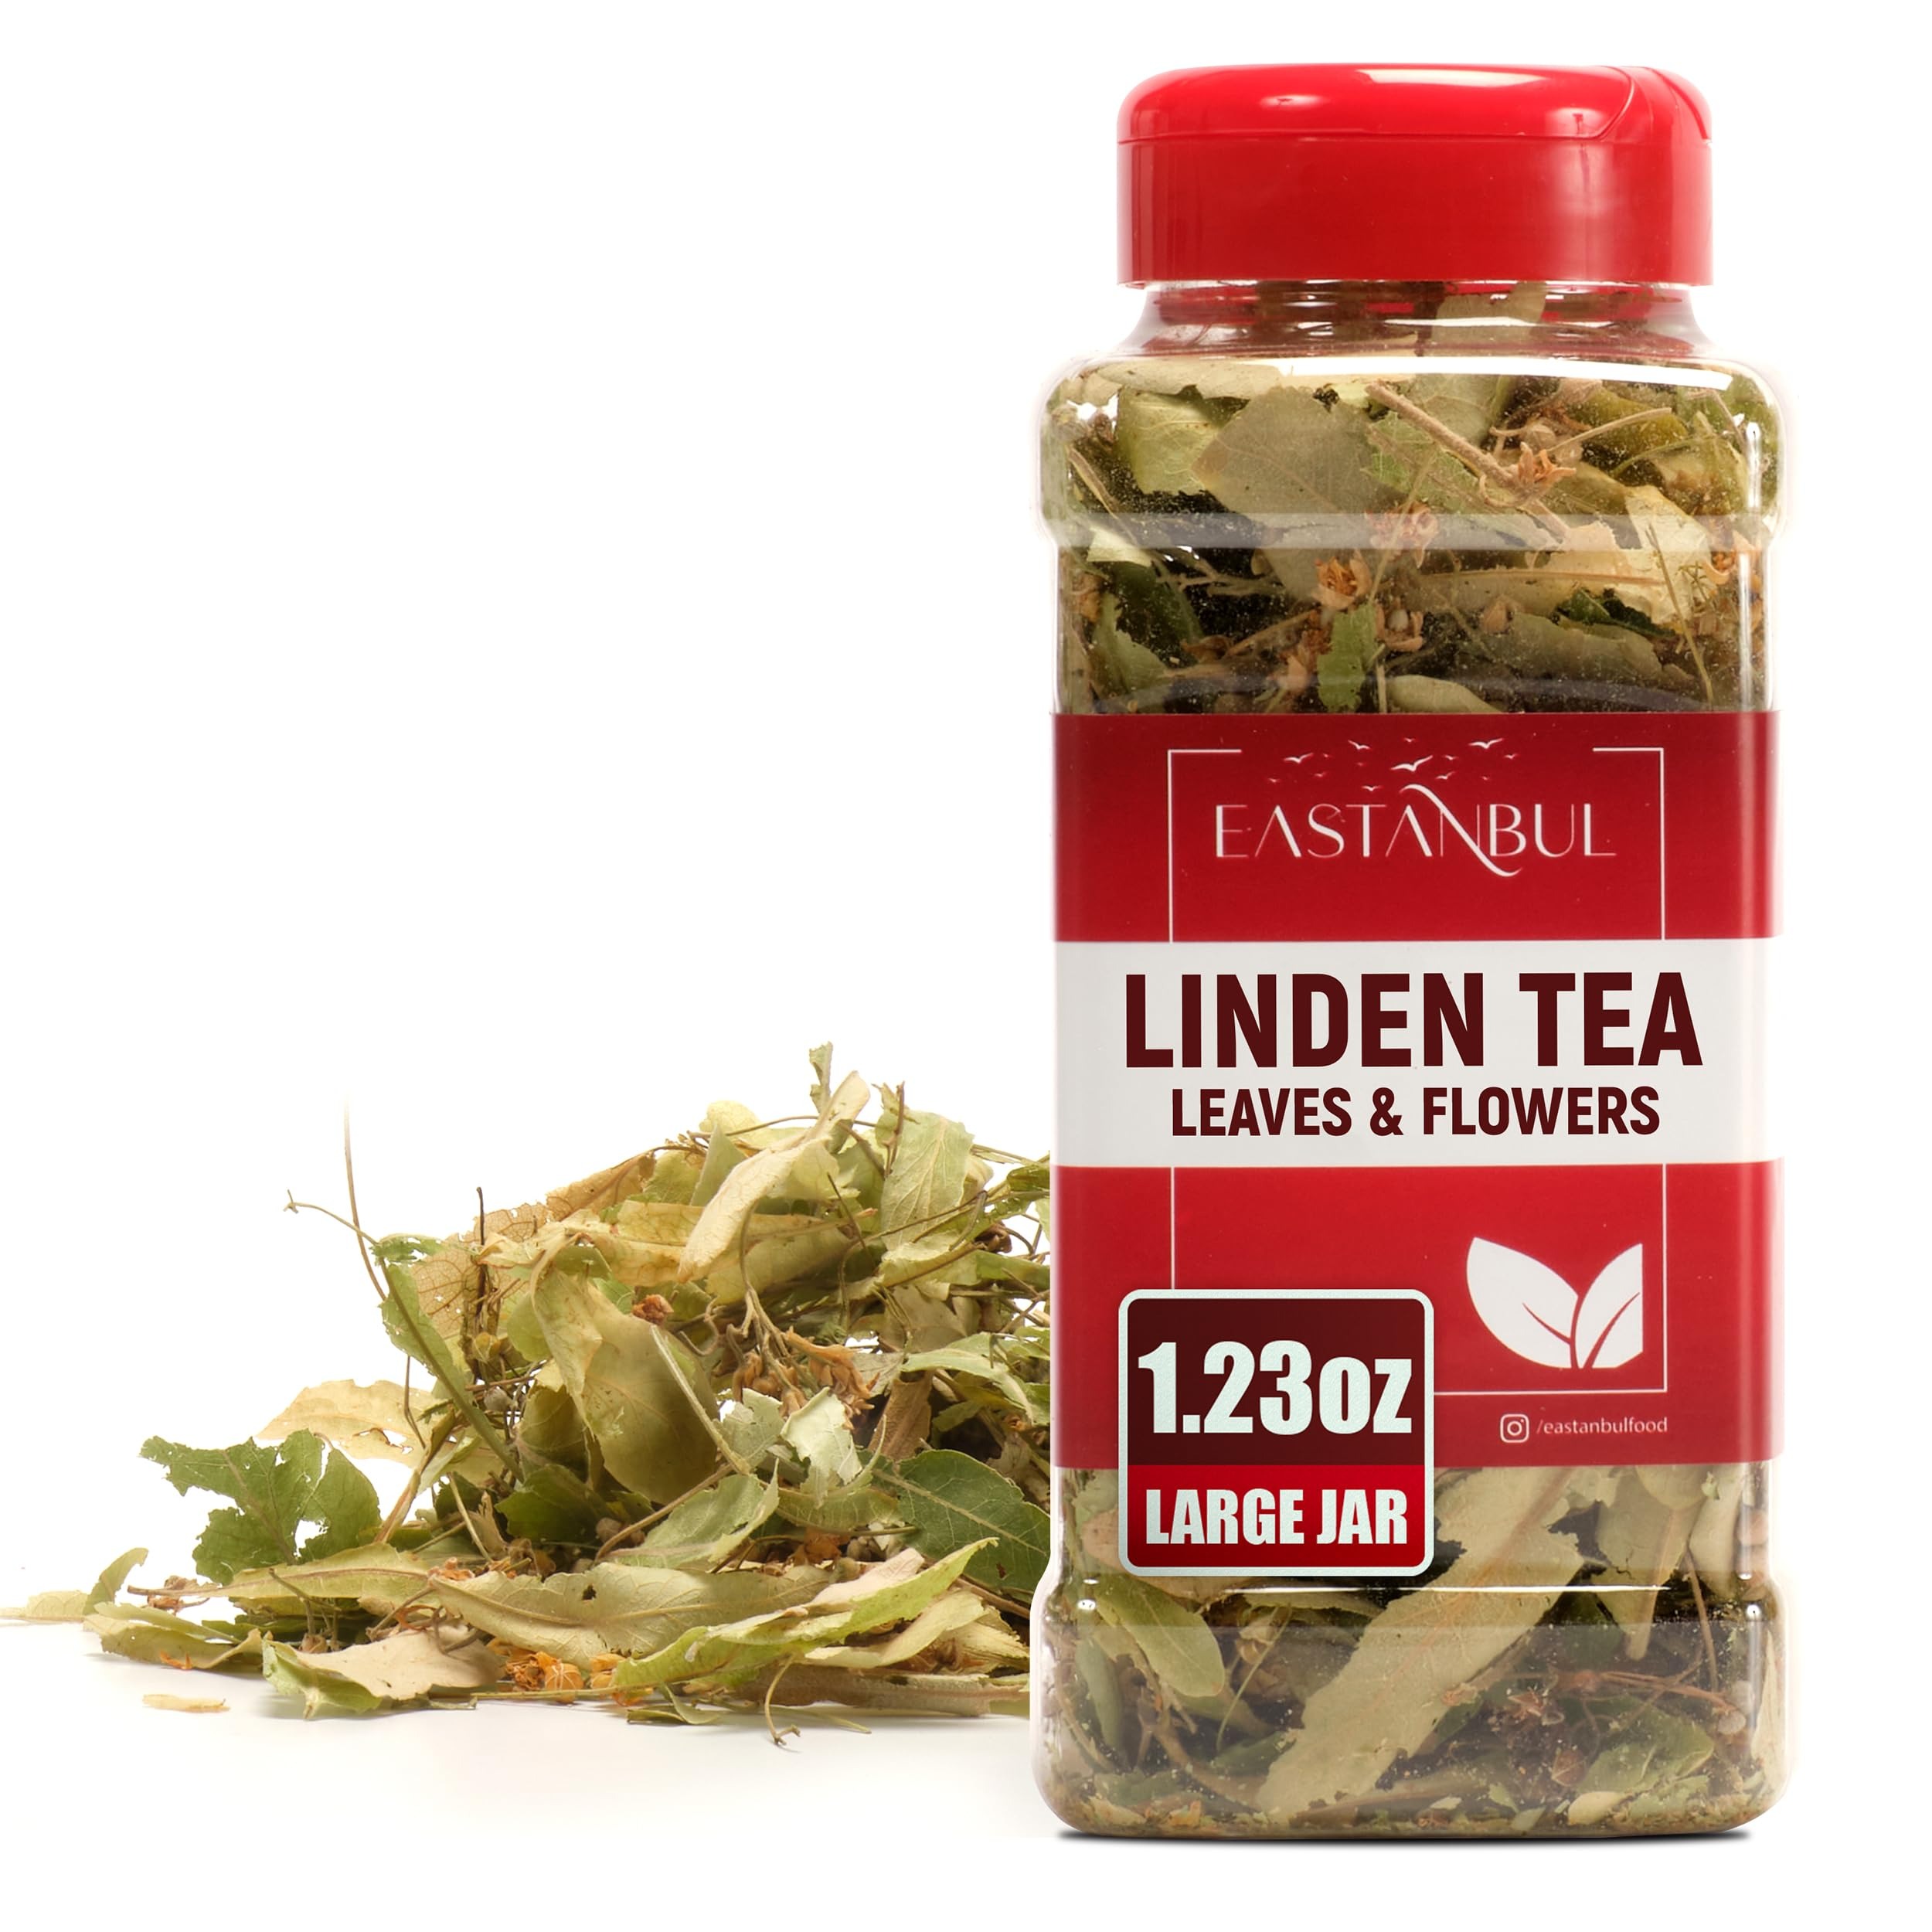
Item Name: Eastanbul Linden Tea, 1.23oz, Linden Flower Loose Leaf Tea, AKA Te De Tilo, Te De Tila, Ihlamur, 100% Pure, Natural, Vegan, Non GMO, Caffeine Free
Bullet Point 1: MELLOW & SOOTHING LINDEN: Spices and herbs are divine gifts , and Eastanbul is thrilled to introduce another meticulously selected and freshly collected offering . Harvested from majestic and venerable Linden, aka Tilia trees of the Mediterranean stop of Ancient Spice Route, our Linden flower & Linden Leaves Tea boasts a unique taste profile—a well-balanced fusion of delicate floral notes, sweet and mellow flavors, with honey-like sweetness, and a smooth finish
Bullet Point 2: WHOLESOME LOOSE TEA OF LINDEN : Rich in potent flavonoids, soothing mucilage, robust tannins, and fragrant volatile oils. Unlike many herbal teas/tisanes, linden tea has a mild, sweet profile and it is often enjoyed without extra sweeteners and releases a serene fragrance༄ when brewed
Bullet Point 3: SIP THE TRUTH; BRACTS NOT LEAVES : Commonly, we call linden tea's leaf-like parts 'leaves,' yet they're bracts, not tree leaves. These enhance flavor and benefits, are crucial for pollination, and are an integral part of the flower. So enjoy pure Linden flavor without confusion. Brew them on their own, or mix them into your herbal recipes; grind them if desired. Enjoy with honey or lemon and/or a few quince peels if you like. Linden Flower tea from the good old days
Bullet Point 4: 100% NATURAL & CLEAN FLORAL TEA: You don't need a journey to Istanbul to reach authentic exotic herbs, Eastanbul will be bringing them to your doorstep. Our crisp and freshly dried linden tea loose leaf and flowers are vegan, caffein-free, and not contaminated or adulterated. Add to your herbalism repertoire and your herbal tea cabinet with ease of mind—non-irradiated, Gluten Free & Non-GMO. Very aromatic and fresher smelling than the tea bags
Bullet Point 5: TEA MATTERS! Our brand embraces responsible manufacturing, material transparency, and workplace diversity and is committed to the utmost customer satisfaction standards. Eastanbul %100 stands behind its authentic spices
Product Description: ```html<ul> <li><strong>Also Known As:</strong> Linden Flower Tea, Té de Tilo, Ihlamur Tea</li> <li><strong>Origin:</strong> Made from the flowers, leaves of Tilia tree.</li> <li><strong>Ingredients:</strong> Pure linden flowers and leaves, known for their pleasant, floral, and slightly sweet taste.</li> <li><strong>Taste and Aroma:</strong> Offers a soothing, sweet, and floral flavor, making it a beloved herbal tea.</li> <li><strong>Uses:</strong> Linden flower tea is traditionally enjoyed for its calming properties and delightful taste. Also used in various cultural ceremonies a.</li> <li><strong>Substitutes:</strong> Chamomile or lemon balm tea can serve as substitutes, offering similar mild and soothing flavor profiles.</li> <li><strong>Fun Fact:</strong> Linden trees, known as "lime trees" in the UK and "Tilo" in Spanish, and Ihlamur in Turkish are often planted in city streets and parks for their beauty and the aromatic scent of their flowers.</li></ul><p>```</p>
Value: 1.23
Unit: Ounce

Price: 12.99